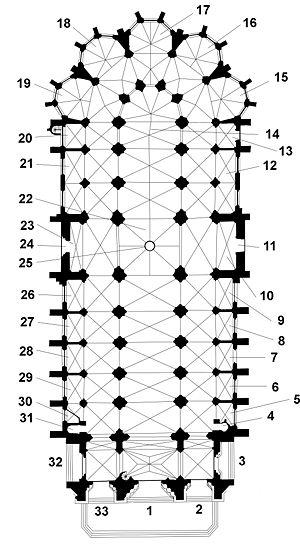
La cathédrale Saint-Pierre-et-Saint-Paul de Nantes est une cathédrale catholique située place Saint-Pierre, à Nantes. C'est la cathédrale du diocèse de Nantes, siège de l’évêque de Nantes. Sa construction s’est étalée sur 457 ans, de 1434 à 1891, mais ces délais n’altèrent en rien la qualité ni la cohérence de son style gothique. Elle est classée monument historique depuis 1862.